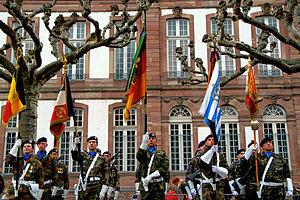
Eurocorps prise d’armes de fin de mission en Afghanistan, place Broglie à Strasbourg 31 janvier 2013, en présence de M. Pieter De Crem, ministre belge de la Défense, et de M. Kader Arif, ministre délégué auprès du ministre de la Défense, chargé des Anciens Combattants.
Le corps de réaction rapide européen, ou Eurocorps, est un état-major de niveau corps d'armée regroupant des contingents de cinq pays européens ainsi que cinq pays associés.